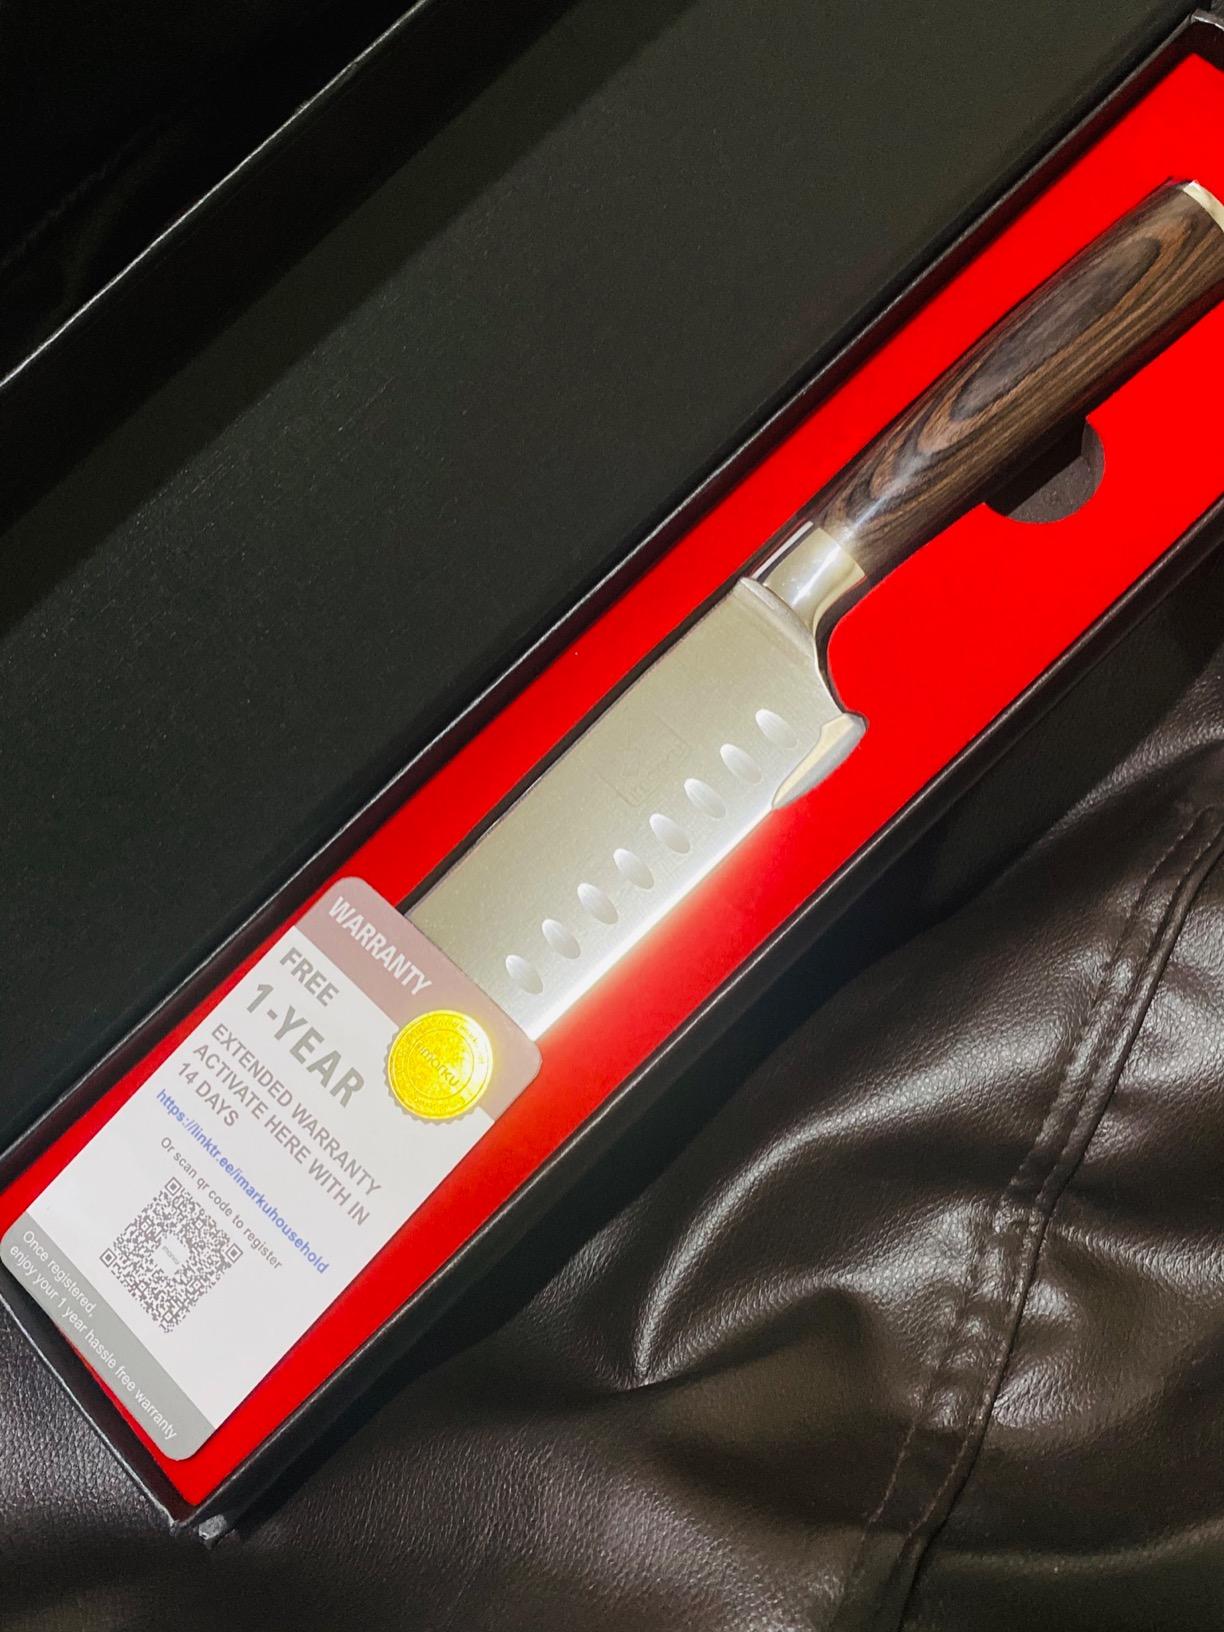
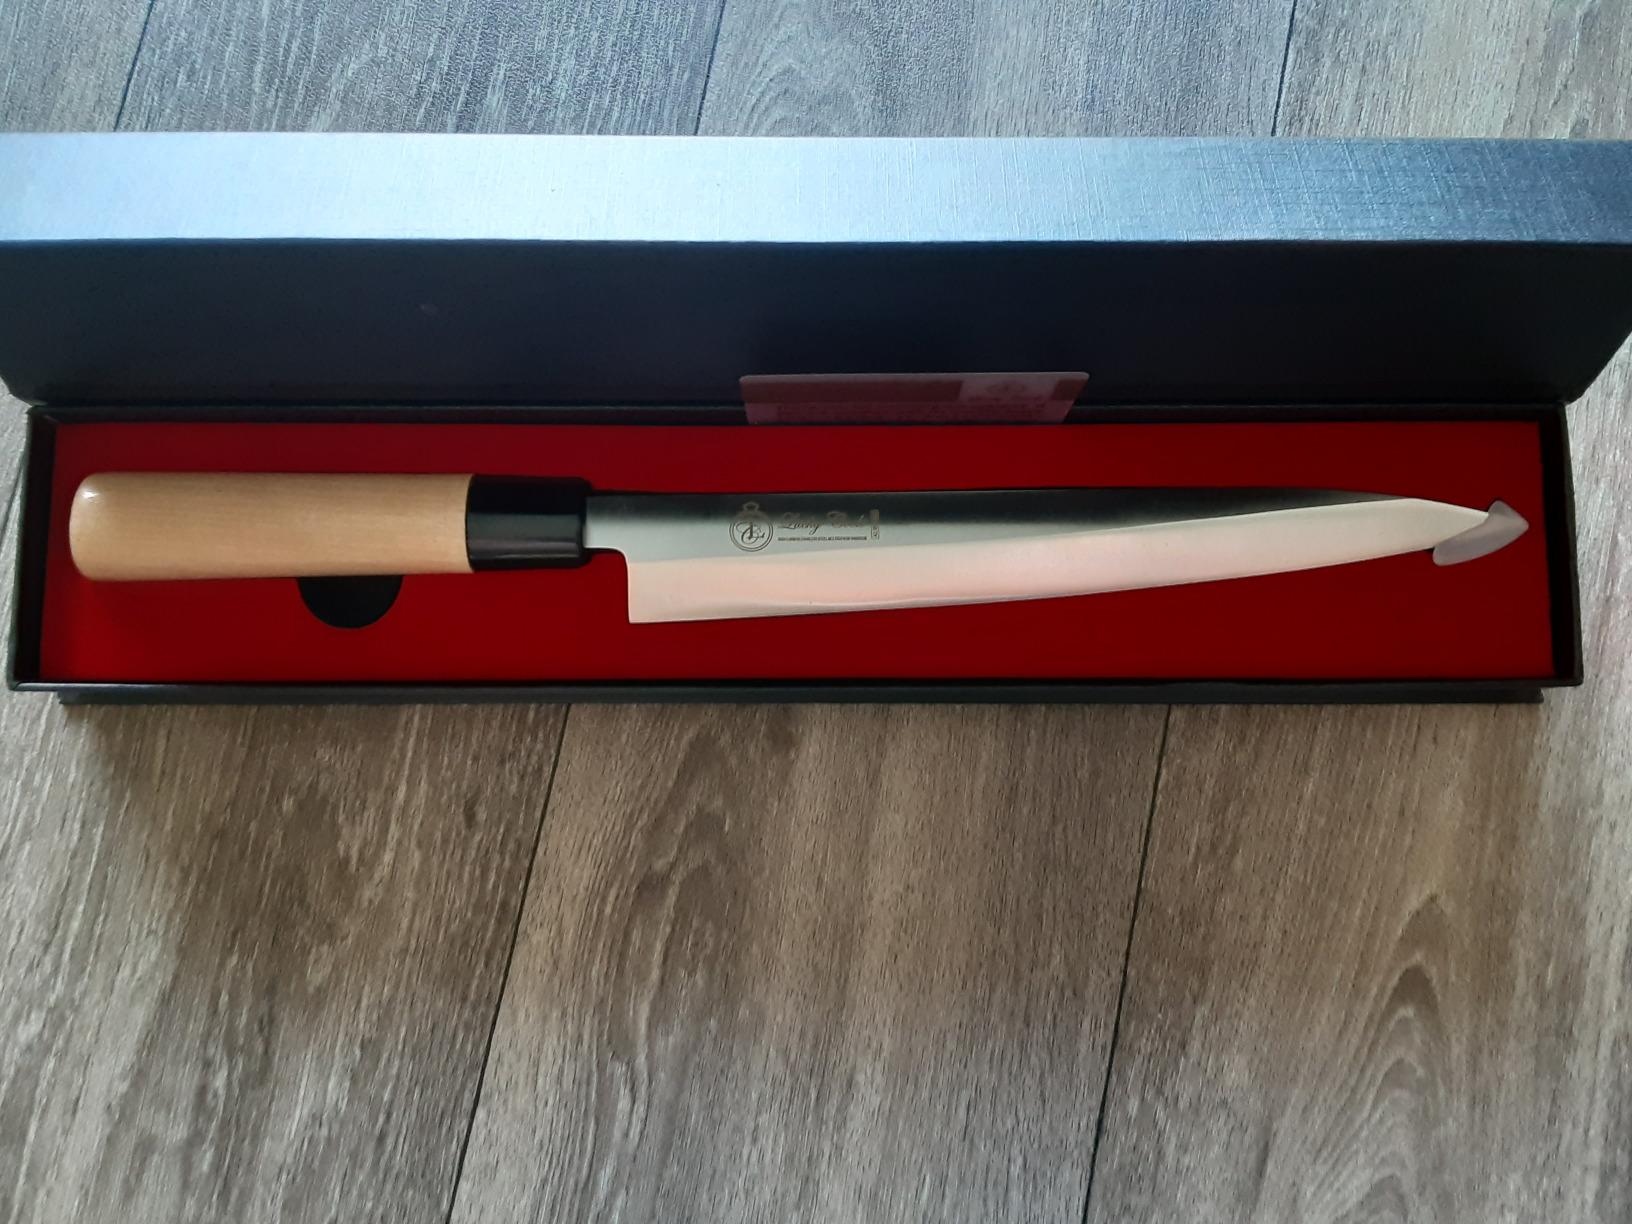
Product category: items_knife
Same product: no